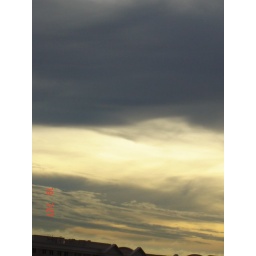
clouds and sun makes the sky so beautiful early in the morning. Just take my breathe away. So Peaceful.